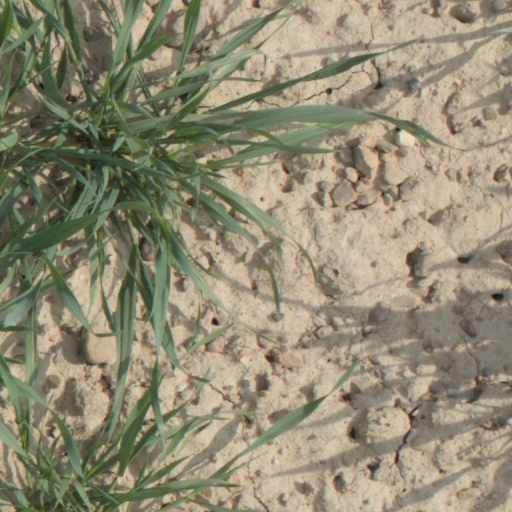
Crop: wheat